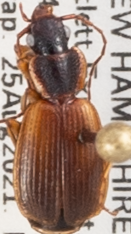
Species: Cymindis cribricollis
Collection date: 2021-08-25
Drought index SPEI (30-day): -0.386
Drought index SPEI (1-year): -0.944
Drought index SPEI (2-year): -0.54